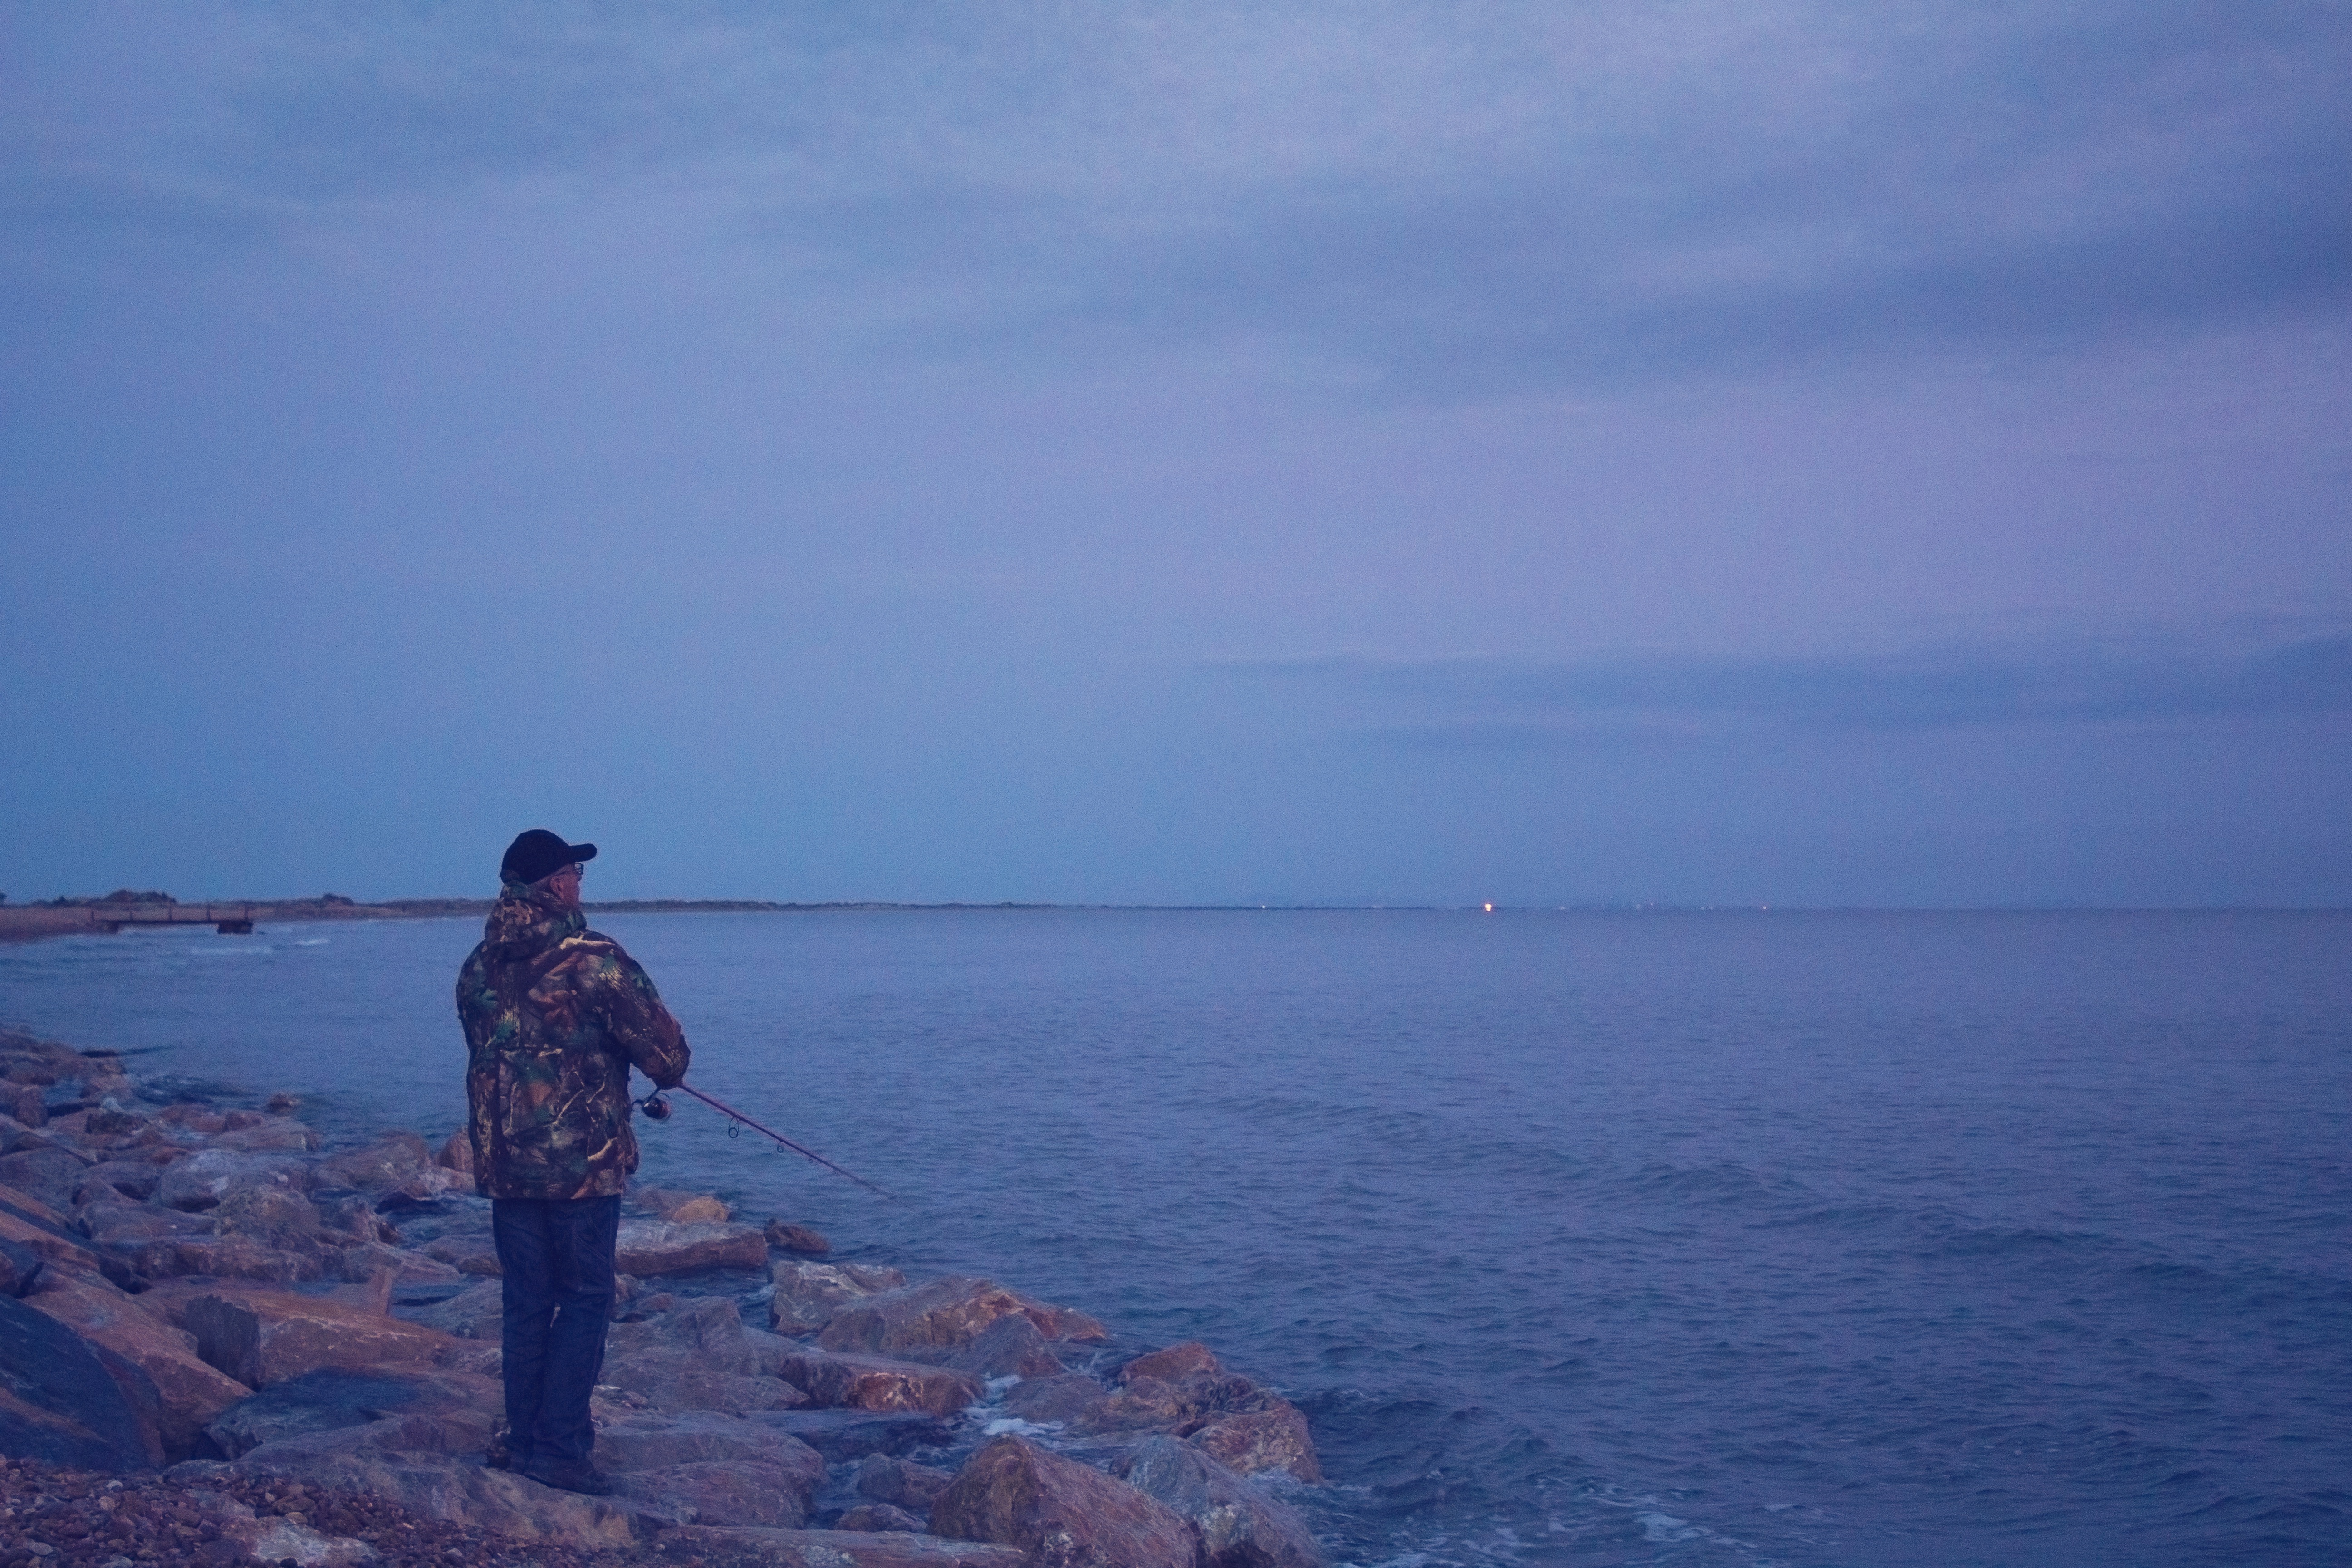
sea, coast, ocean, horizon, mountain, shore, lake, cliff, fishing, bay, cape